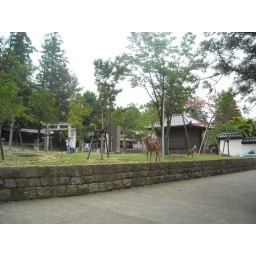
The largest wooden building in the world, housing a massive statue of Buddha.